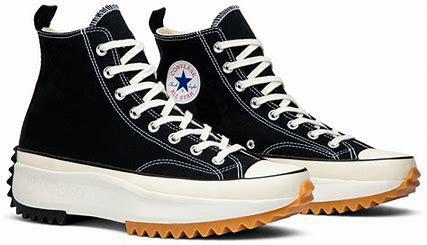
Brand: Converse
Model: Run Star Hike